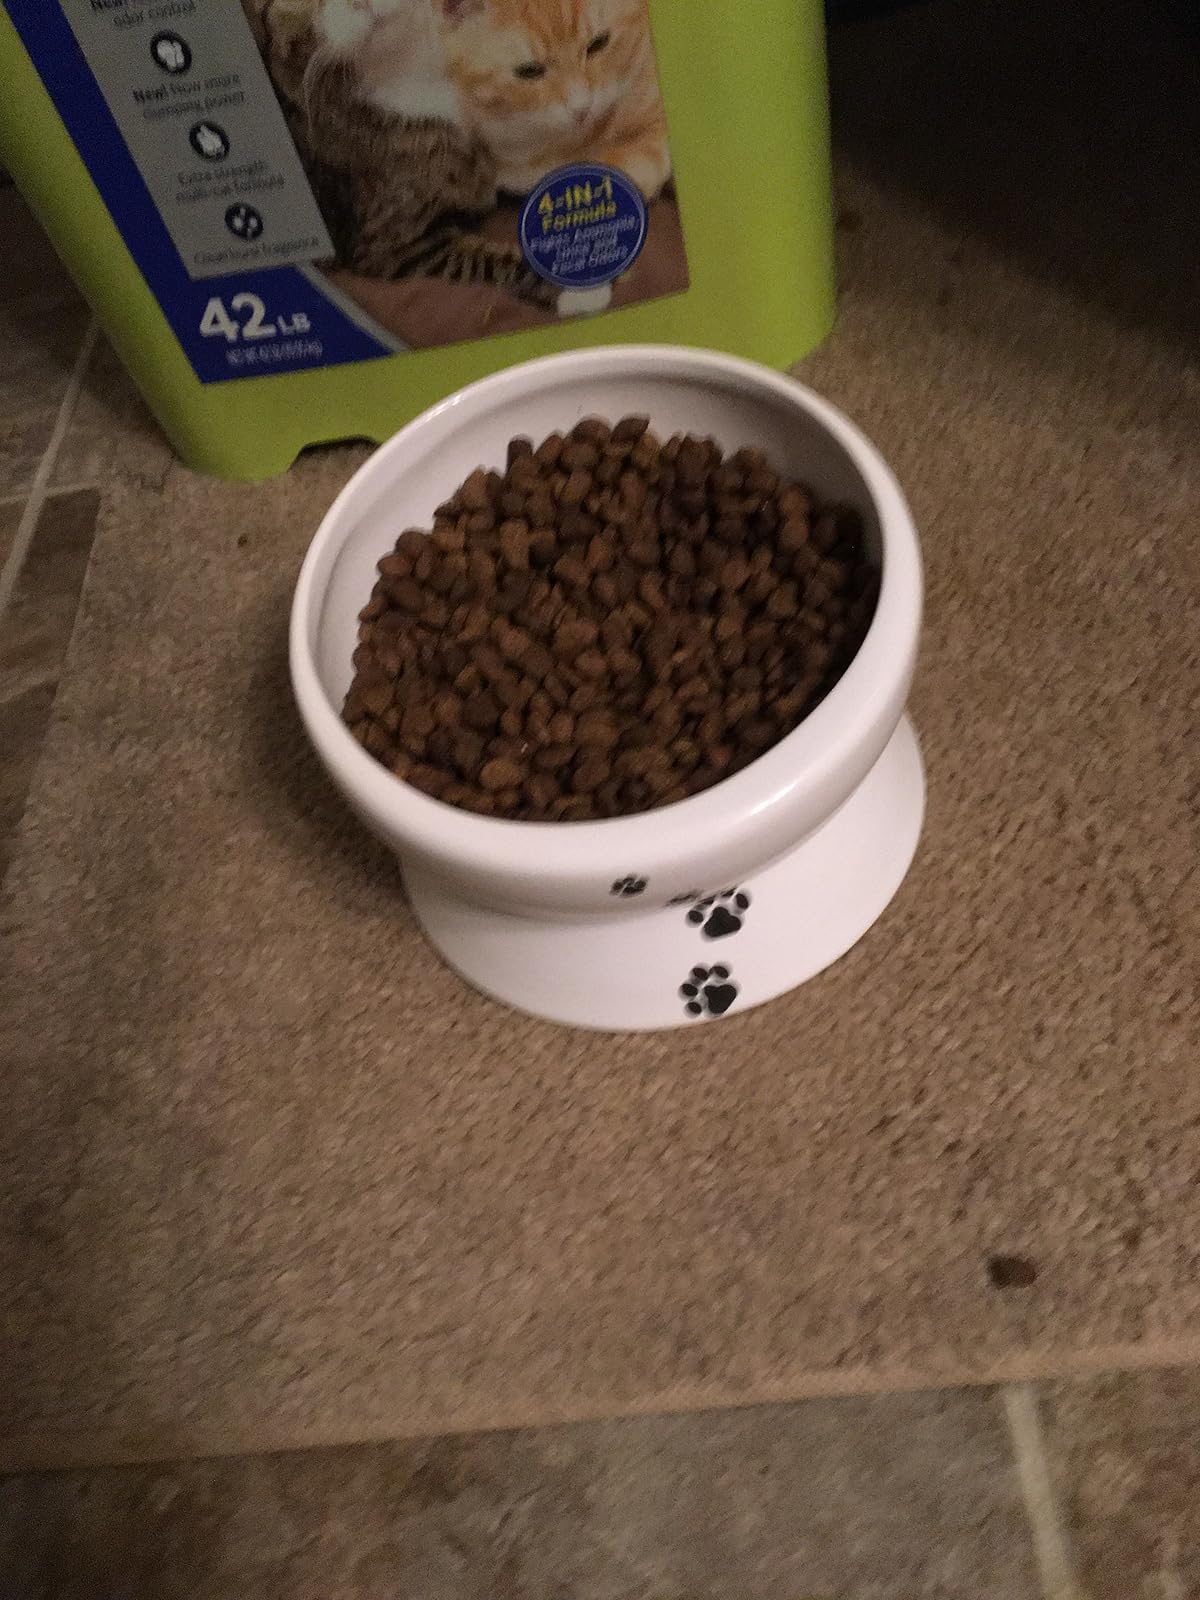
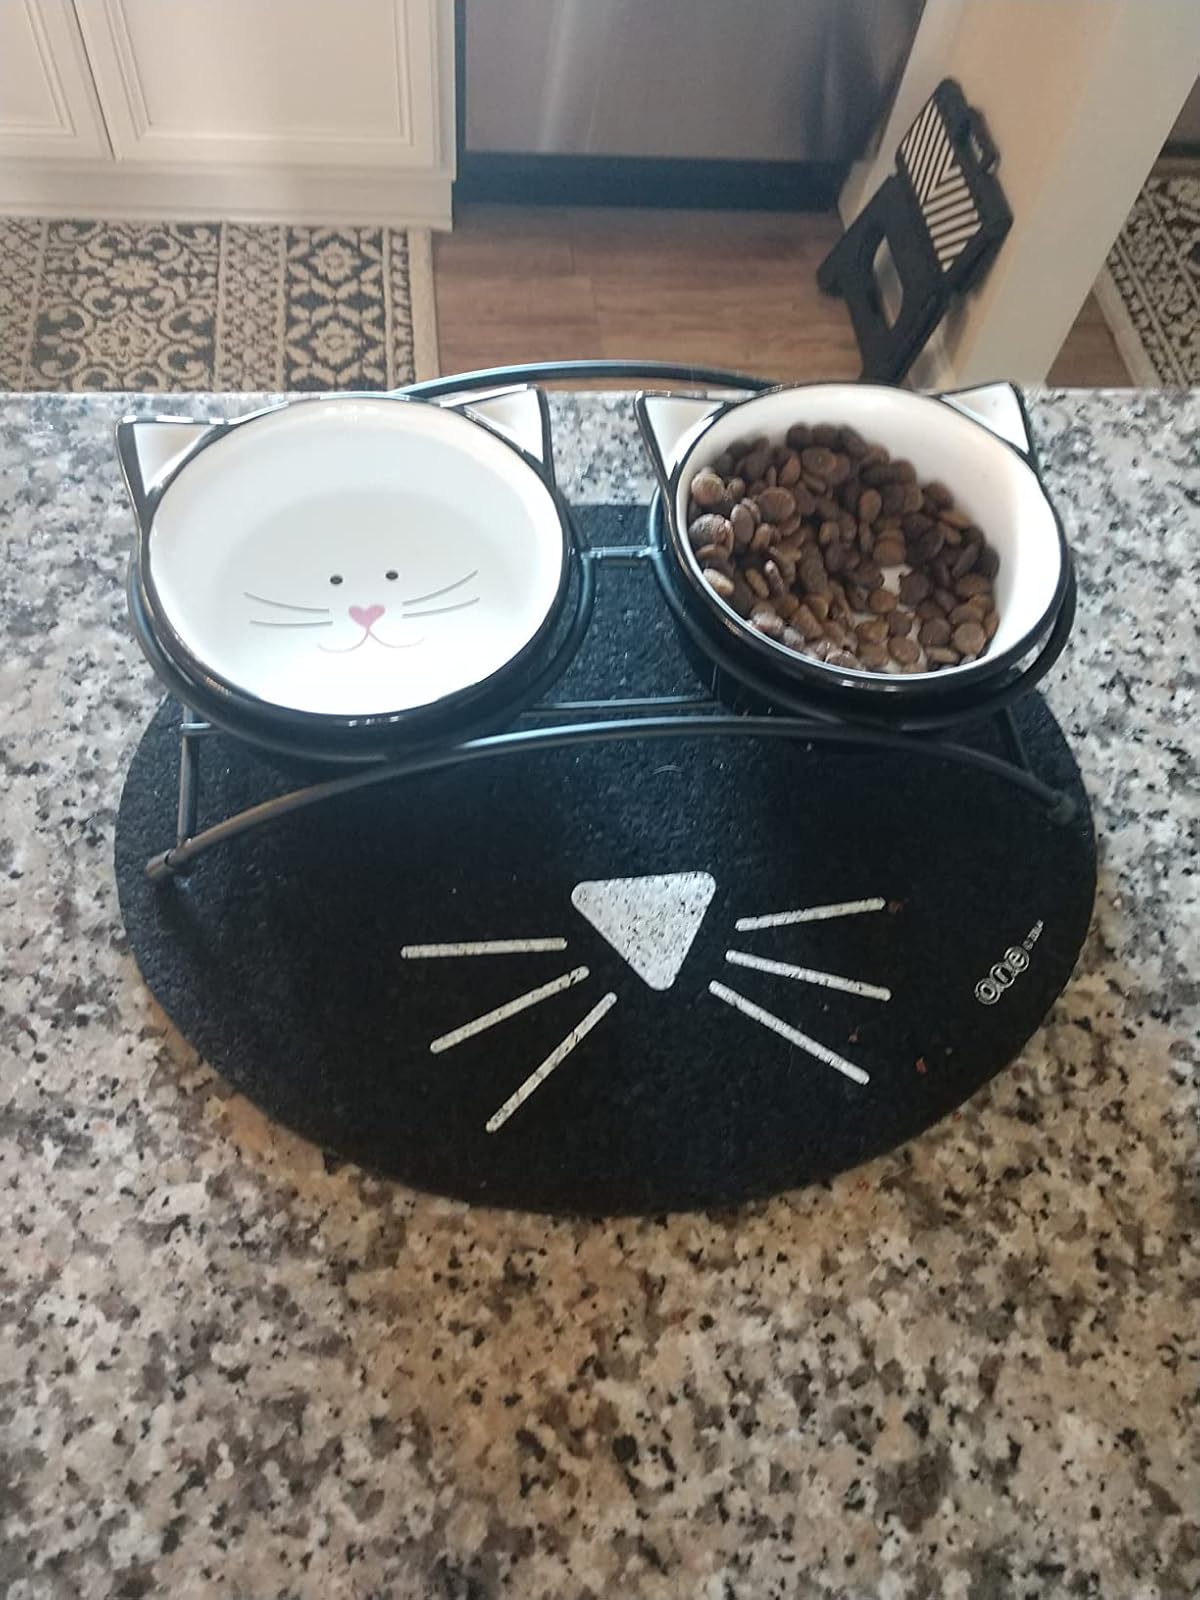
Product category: items_bowl
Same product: no